Queensland Korean War Memorial

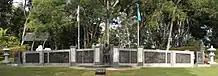

The Queensland Korean War Memorial is situated at Cascade Gardens in Broadbeach, City of Gold Coast, Queensland, Australia.